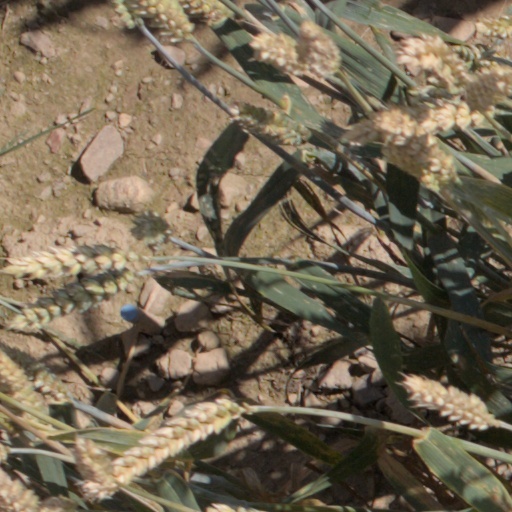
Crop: wheat